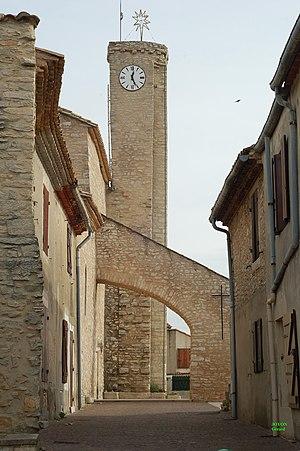
Église Saint-Michel de Poulx (Gard, France).
Le canton de Marguerittes est une division administrative du département du Gard, dans l’arrondissement de Nîmes.
Cet article recense les monuments historiques du Gard, en France.
Poulx est une commune française située dans le département du Gard en région Occitanie, à proximité de Nîmes.